Peter Kloeppel

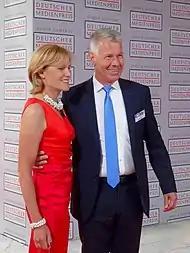
Kloeppel with his wife in 2017

Kloeppel has been married to American television producer Carol Sagissor since 1993. Their daughter Geena was born on 21 June 1996.